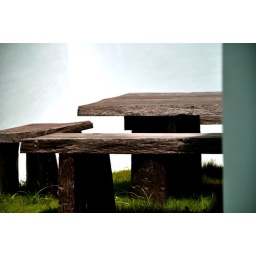
old table and chairs in our garden